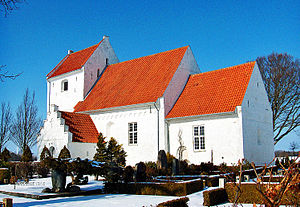
Herredskirke Kirke
Herredskirke Kirke
fra sydøst
Herredskirke Kirke ligger i Herredskirke Sogn ved Nakskov på Lolland.